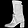
Label: Ankle boot